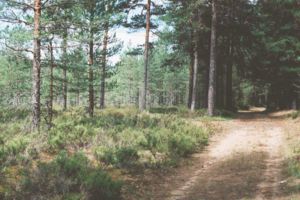
Karelske næs / Terræn
Skov ned Pinus sylvestris med en underskov af Calluna vulgaris på det karelske næs.
Det karelske næs betegner landområdet mellem Ladogasøen og Finske Bugt. Vigtigste by er Vyborg, som ligger længst inde i den Finske bugt, nord for selve næsset. Området tilhører nu Rusland som arv efter Sovjetunionen. På sydsiden ligger Sankt Petersborg, som dog ikke regnes med til næsset.